Diablo wind

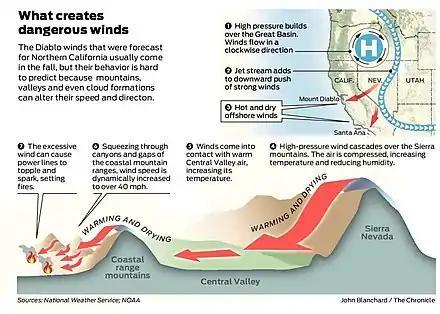
Explanation for the Diablo wind.

Diablo wind is a name that has been occasionally used for the hot, dry wind from the northeast that typically occurs in the San Francisco Bay Area of Northern California during the spring and fall.